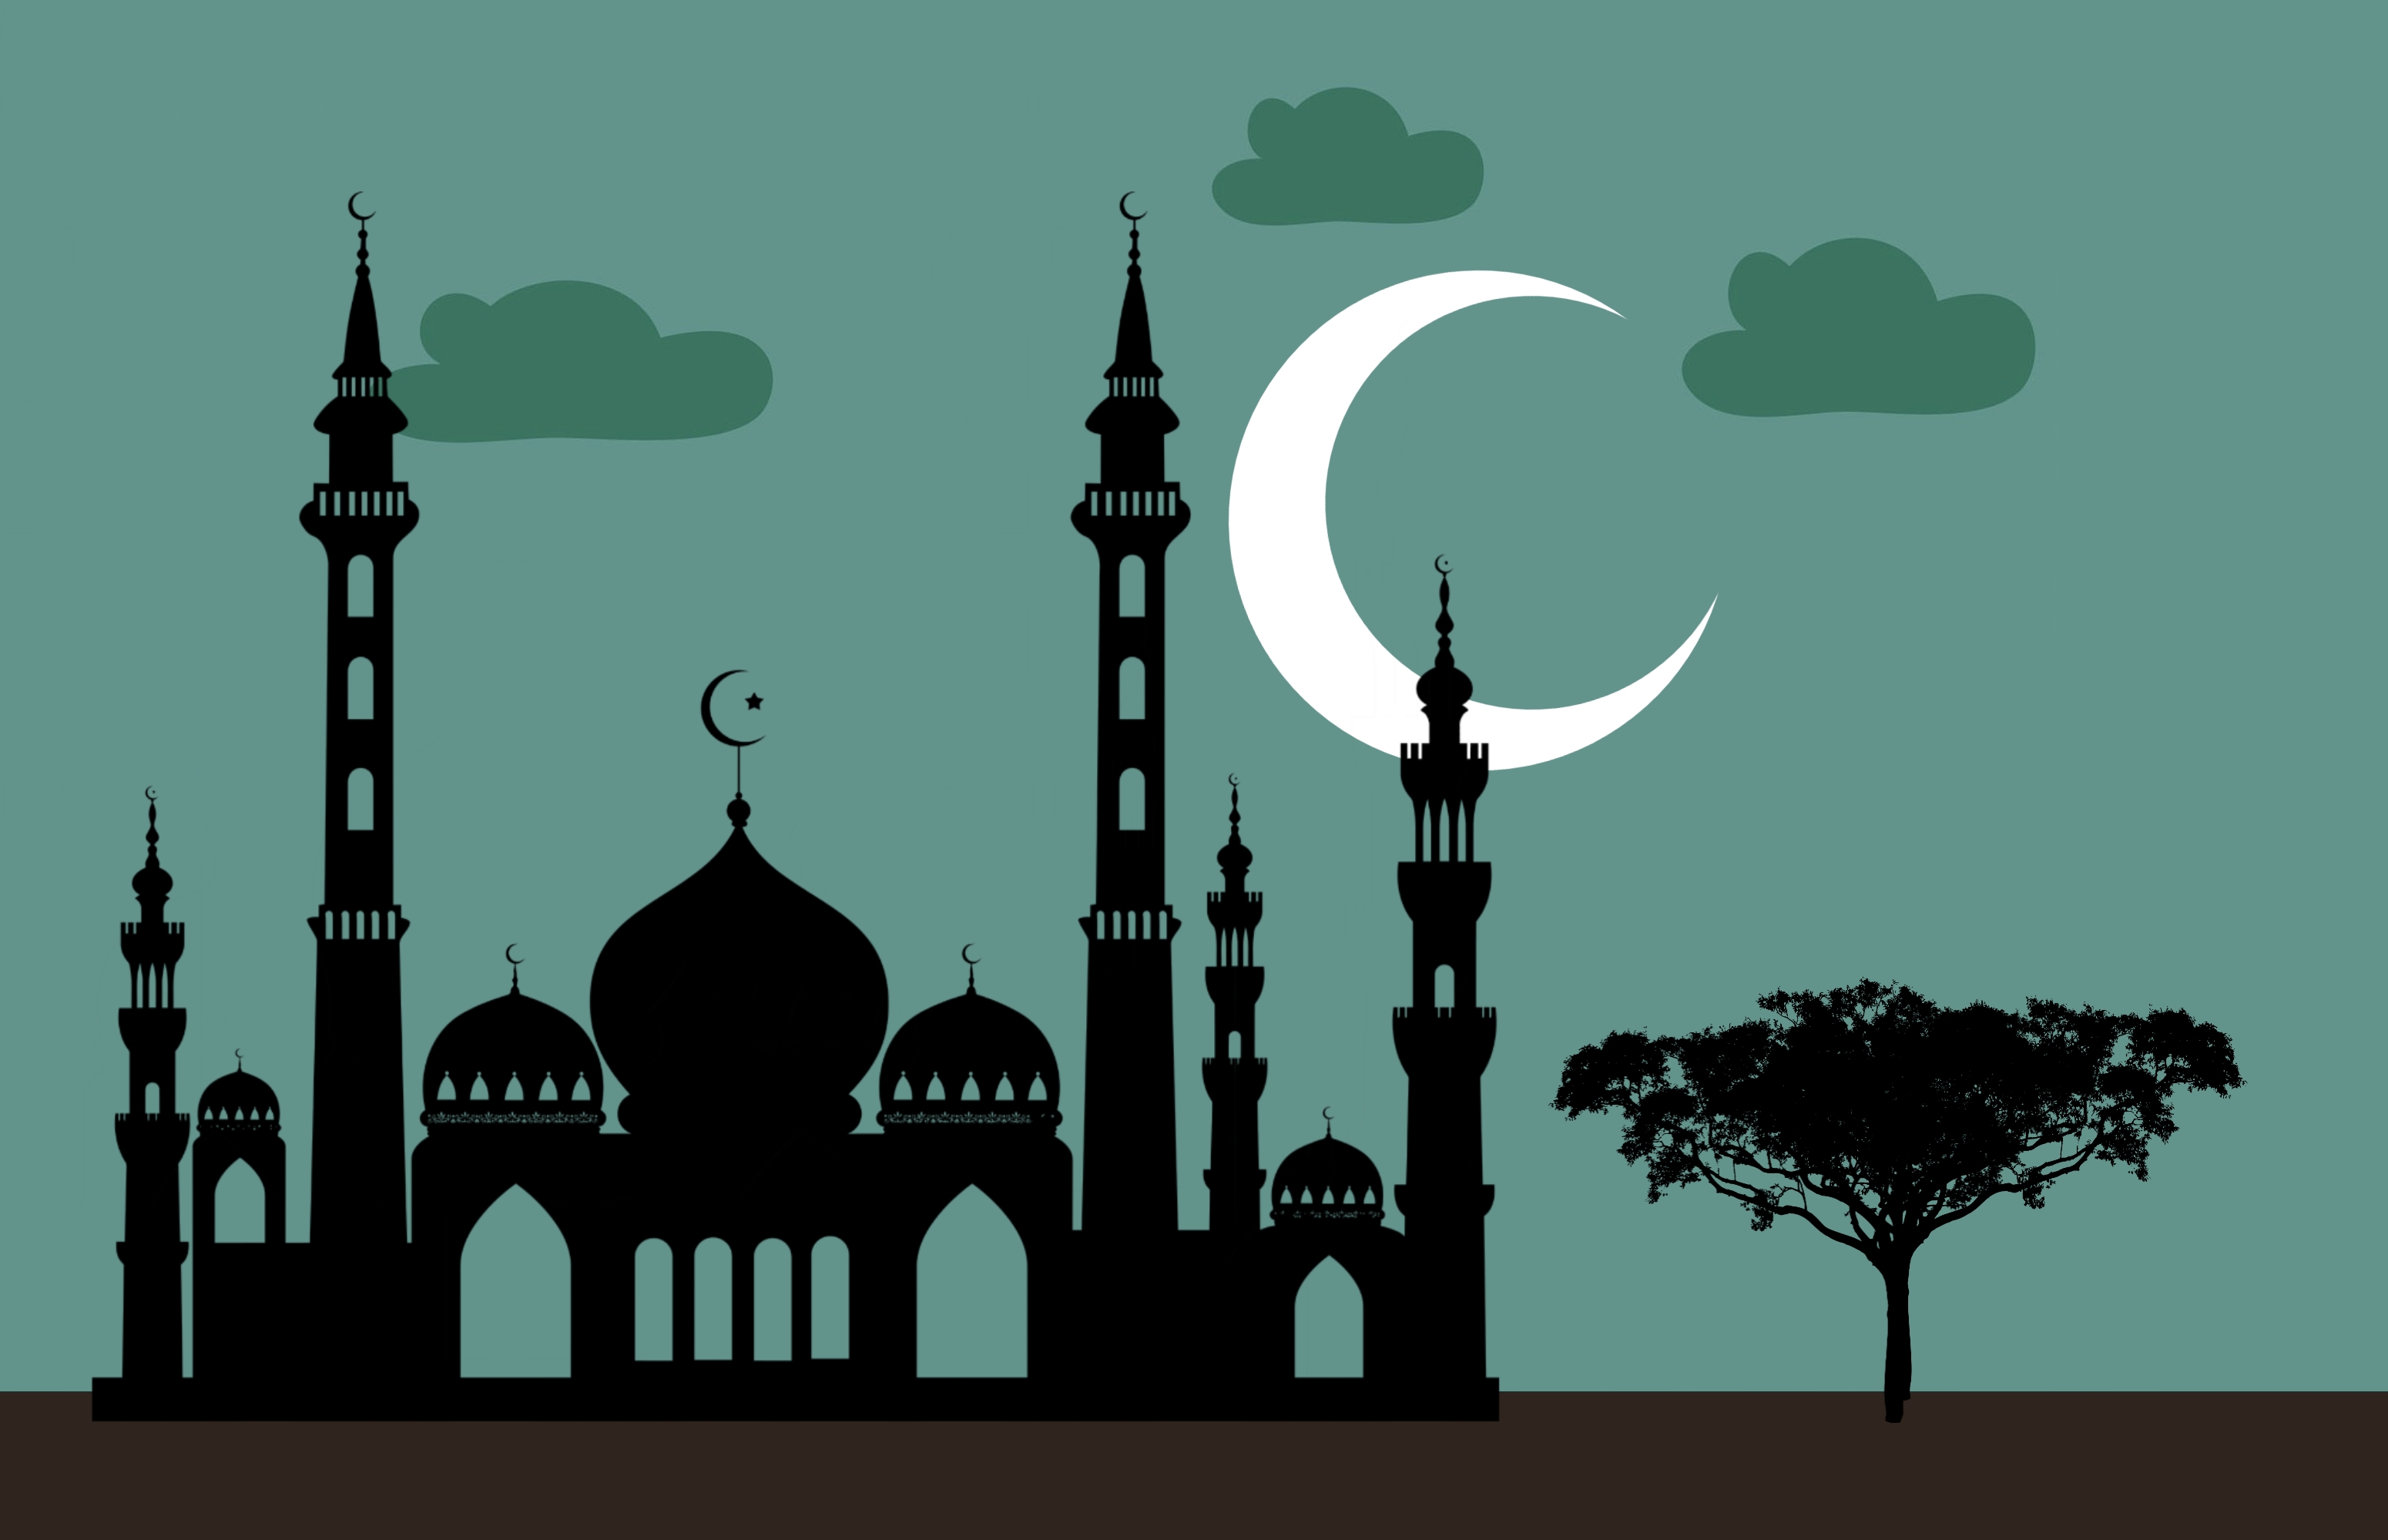
ramadan, kareem, moon, masjid, eid, arabic, night, invitation, decoration, islamic, arabian, believe, card, culture, faith, greeting, holy, month, mubarak, occasion, pray, spirituality, mosque, landmark, place of worship, illustration, sky, architecture, spire, tree, steeple, silhouette, khanqah, building, wallpaper, art